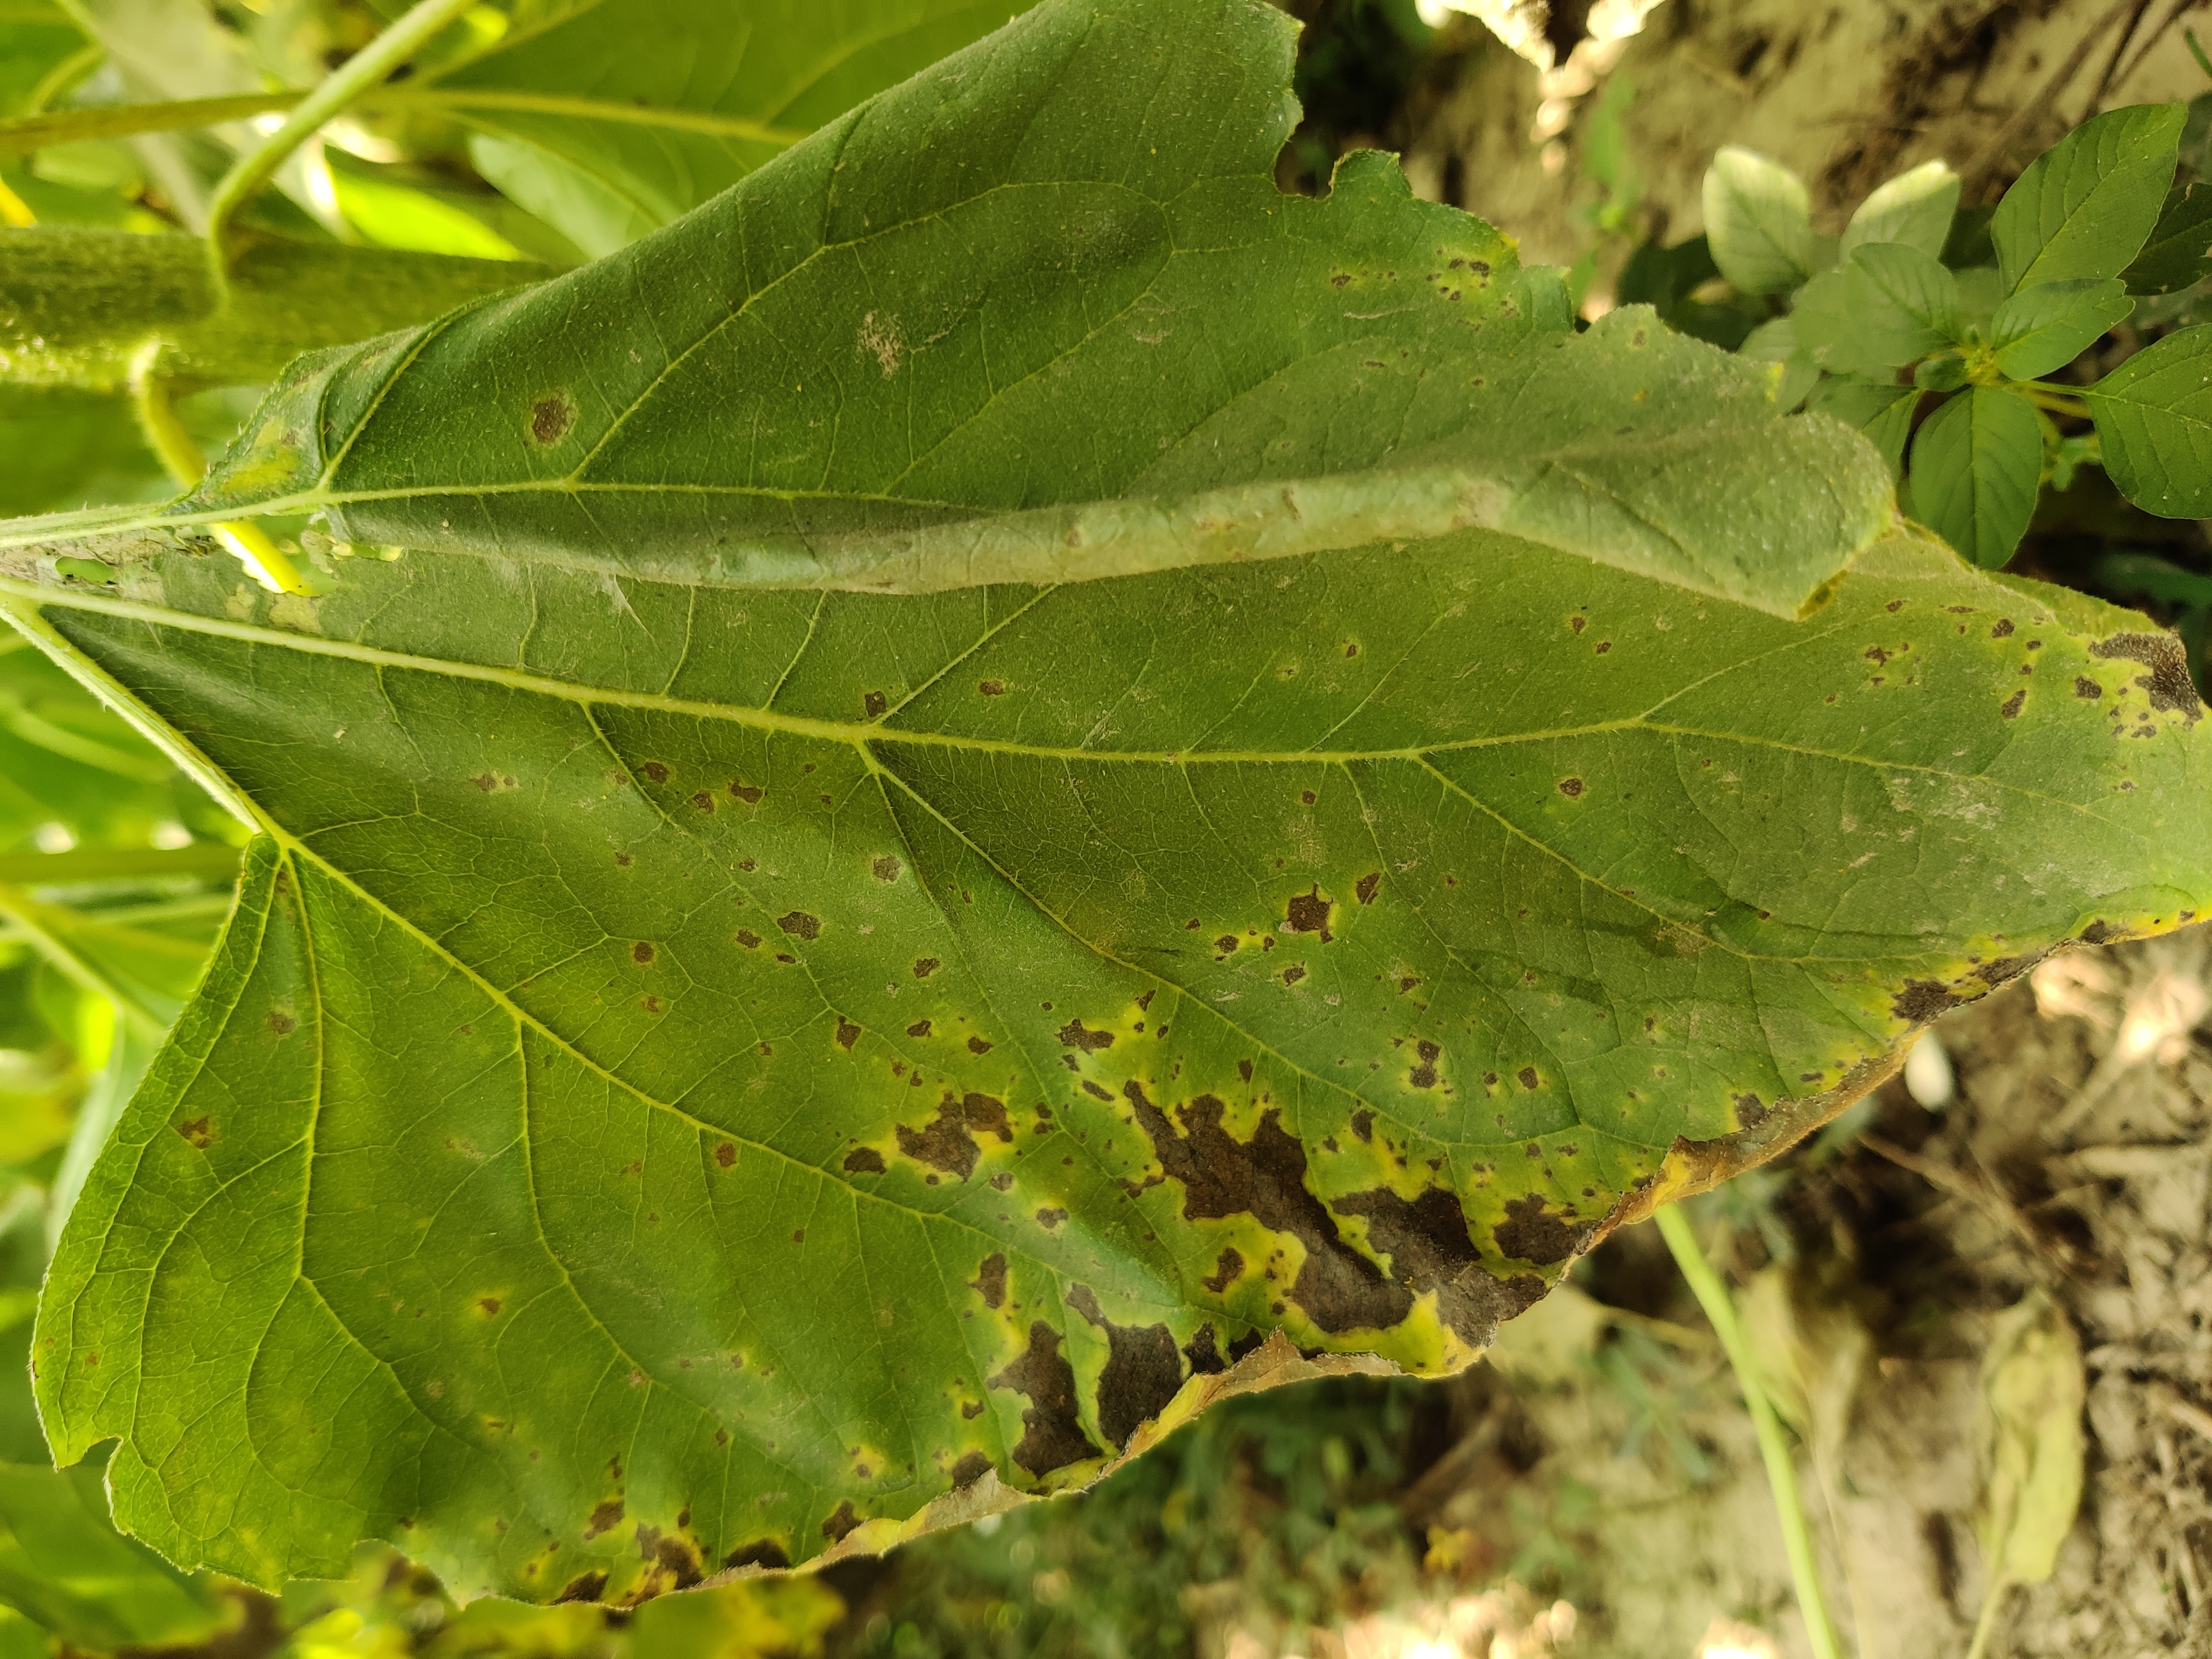
Label: Downy_mildew